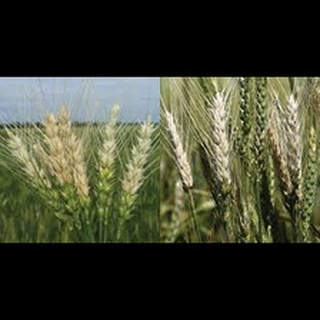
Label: wheat_blast